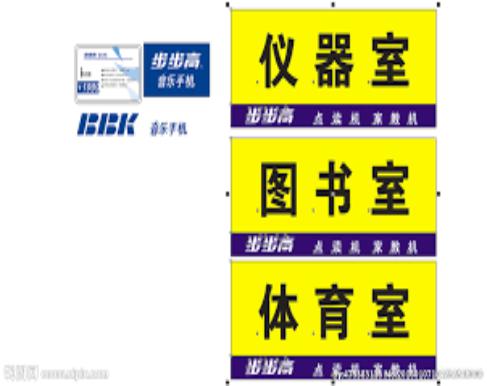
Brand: BBK
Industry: Electronic